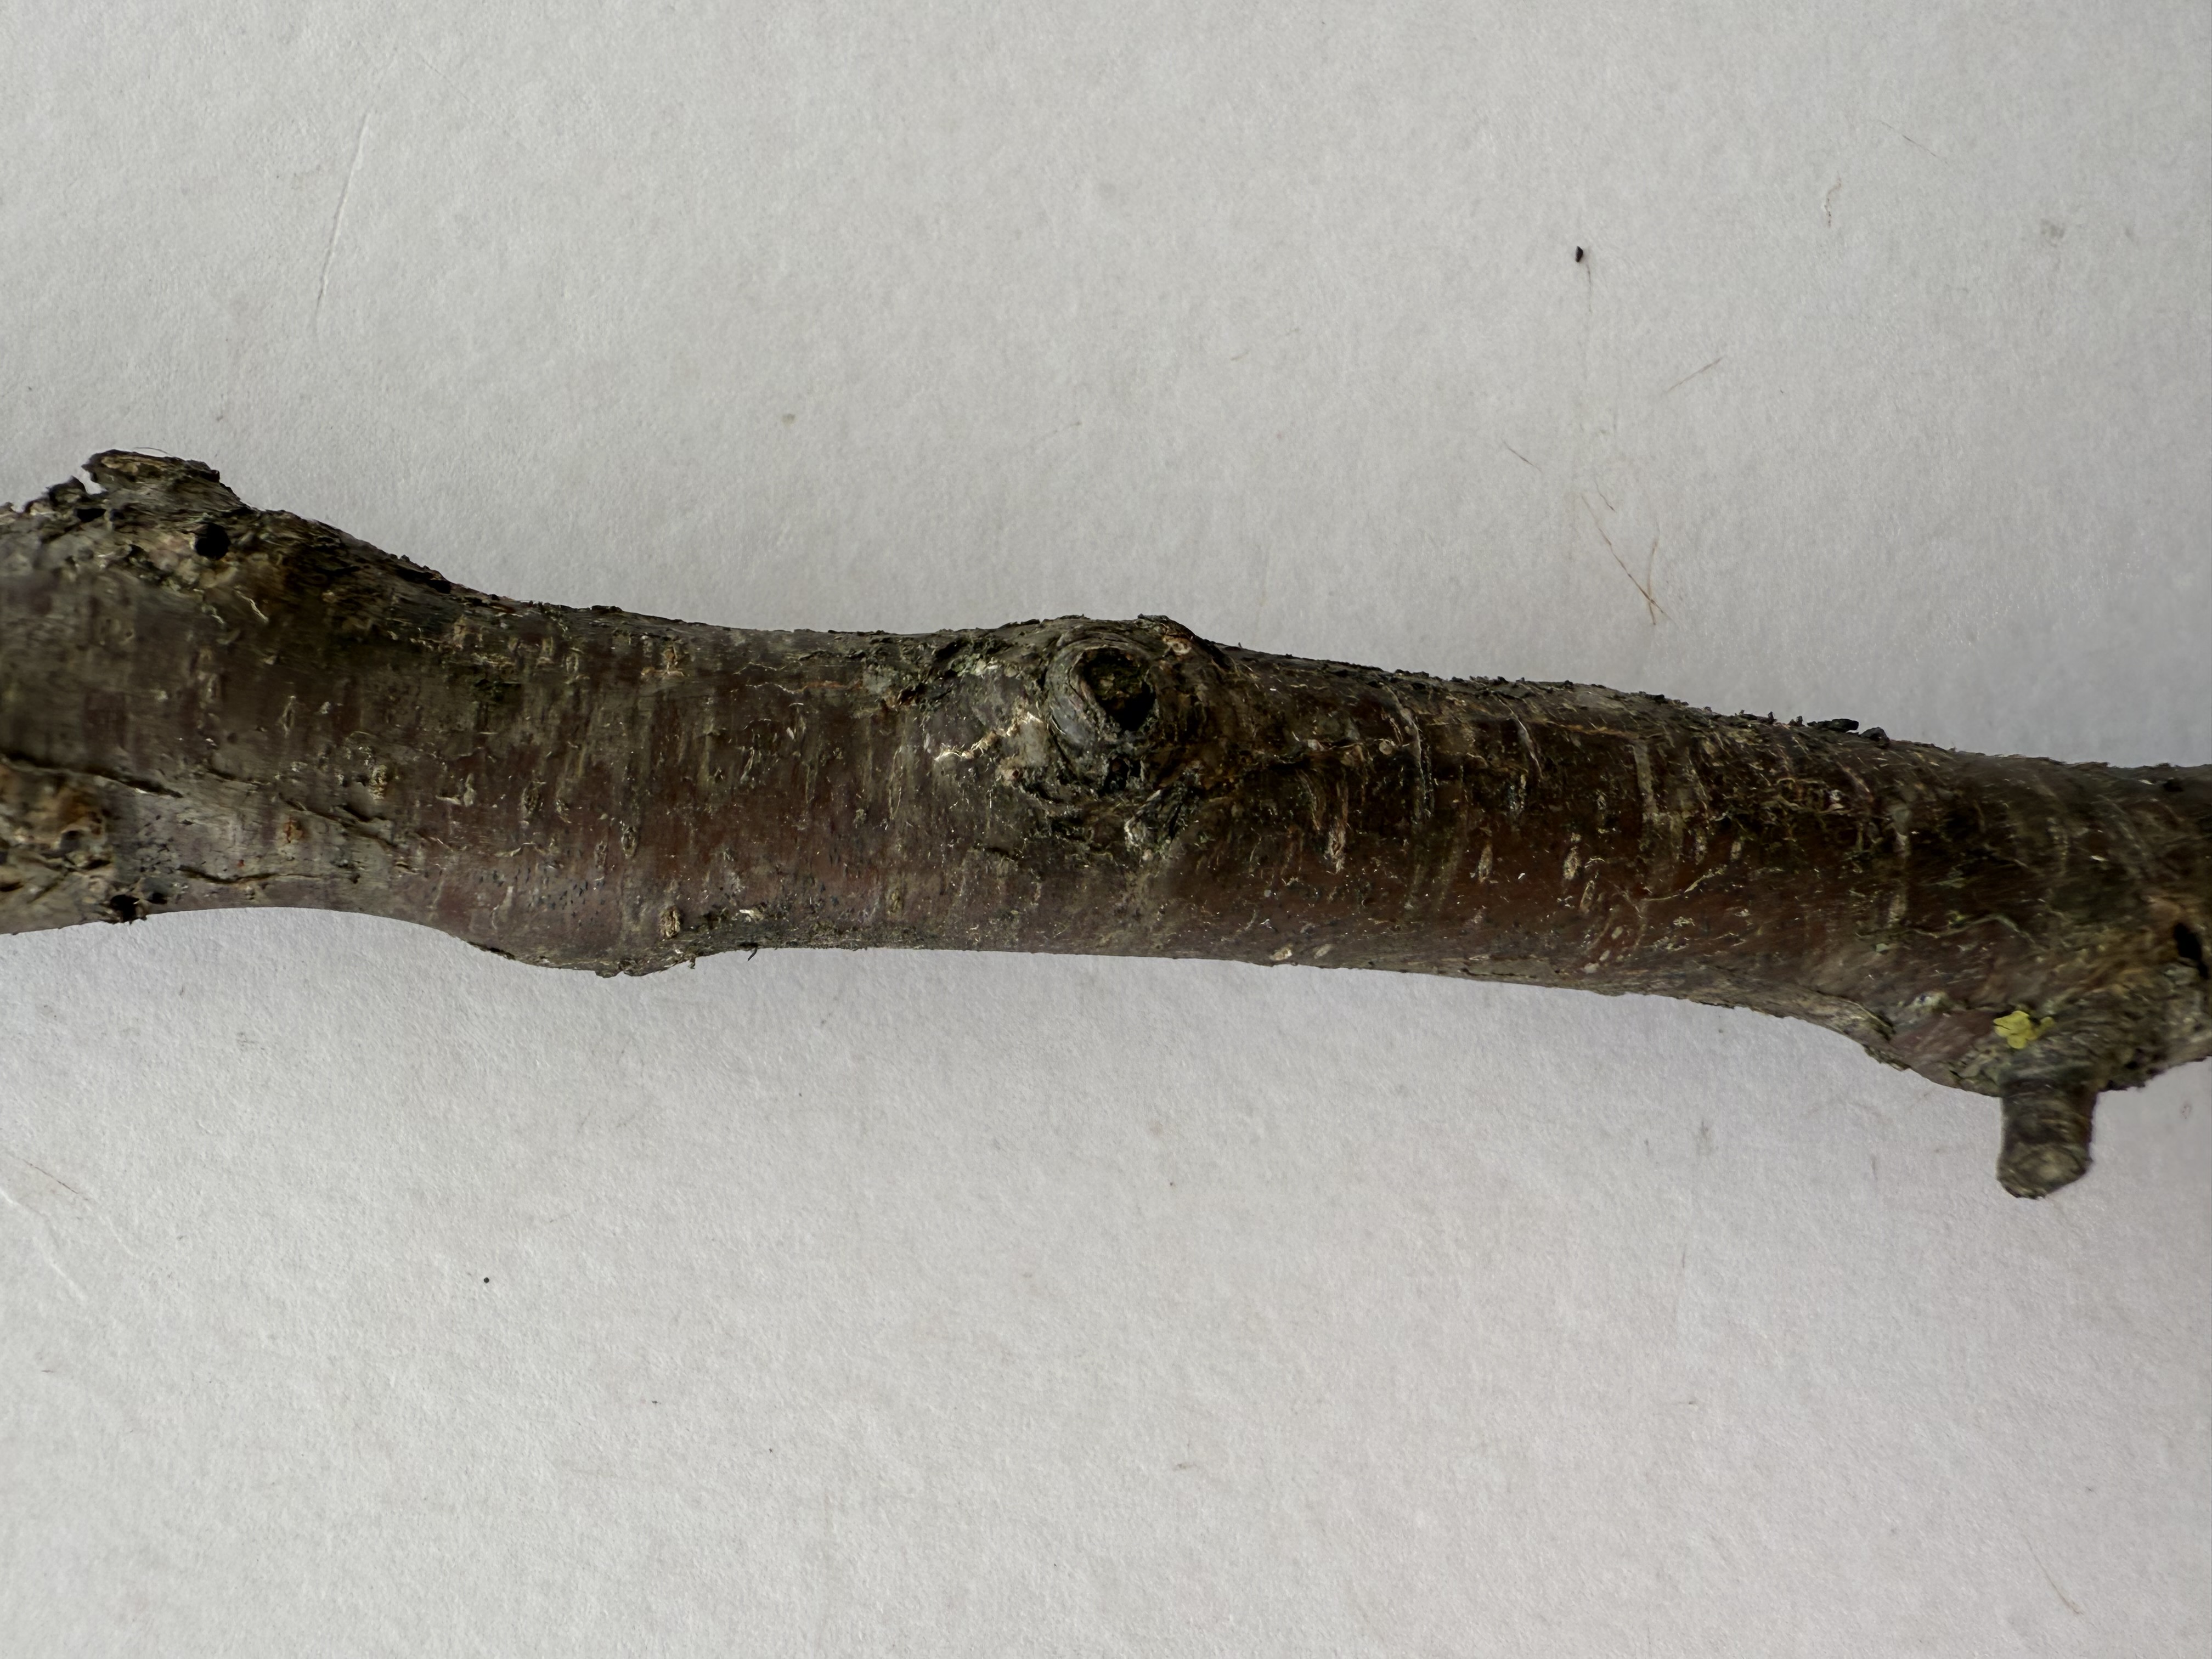
Variety: Murdum Plum